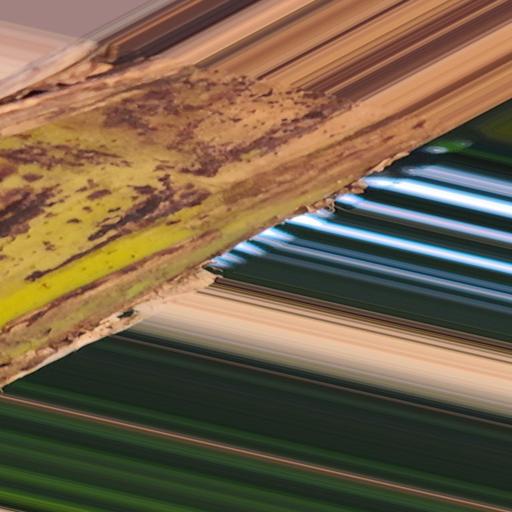
Label: bract_mosaic_virus